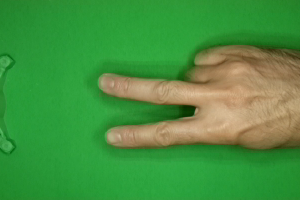
Label: scissors